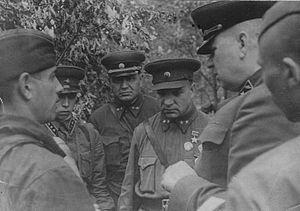
Alexandre Ilitch Lizioukov, né en 1900 et mort en 1942, est un officier général de l'Armée rouge qui fut tué au combat pendant la Seconde Guerre mondiale.